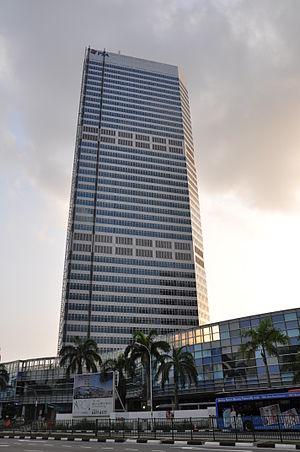
Le bâtiment PSA est un gratte-ciel de 183 m situé au 460 Alexandra Road, à Singapour. Construit en 1986, il s’agit du siège de PSA International, le plus grand centre de transporteur conteneurs au monde.
PSA International Pte Ltd est le second opérateur portuaire mondial en 2006. Les entités principales du Groupe sont PSA Singapore Terminals, PSA HNN et PSA Marine. Au total, PSA gère 28 ports dans 16 pays en Asie, Europe et aux Amériques, avec une capacité globale de 111 millions EVP et plus de 66 km de longueur de quais.